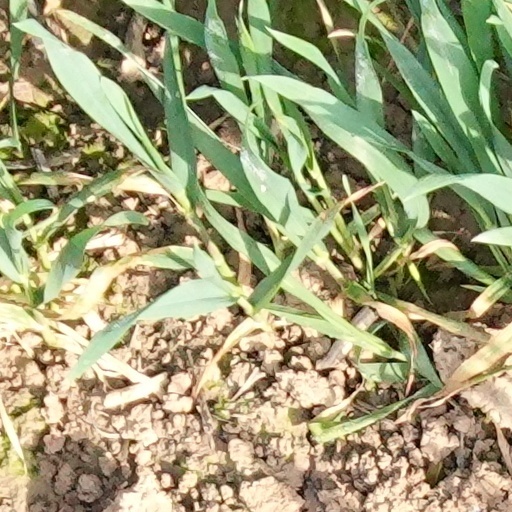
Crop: wheat